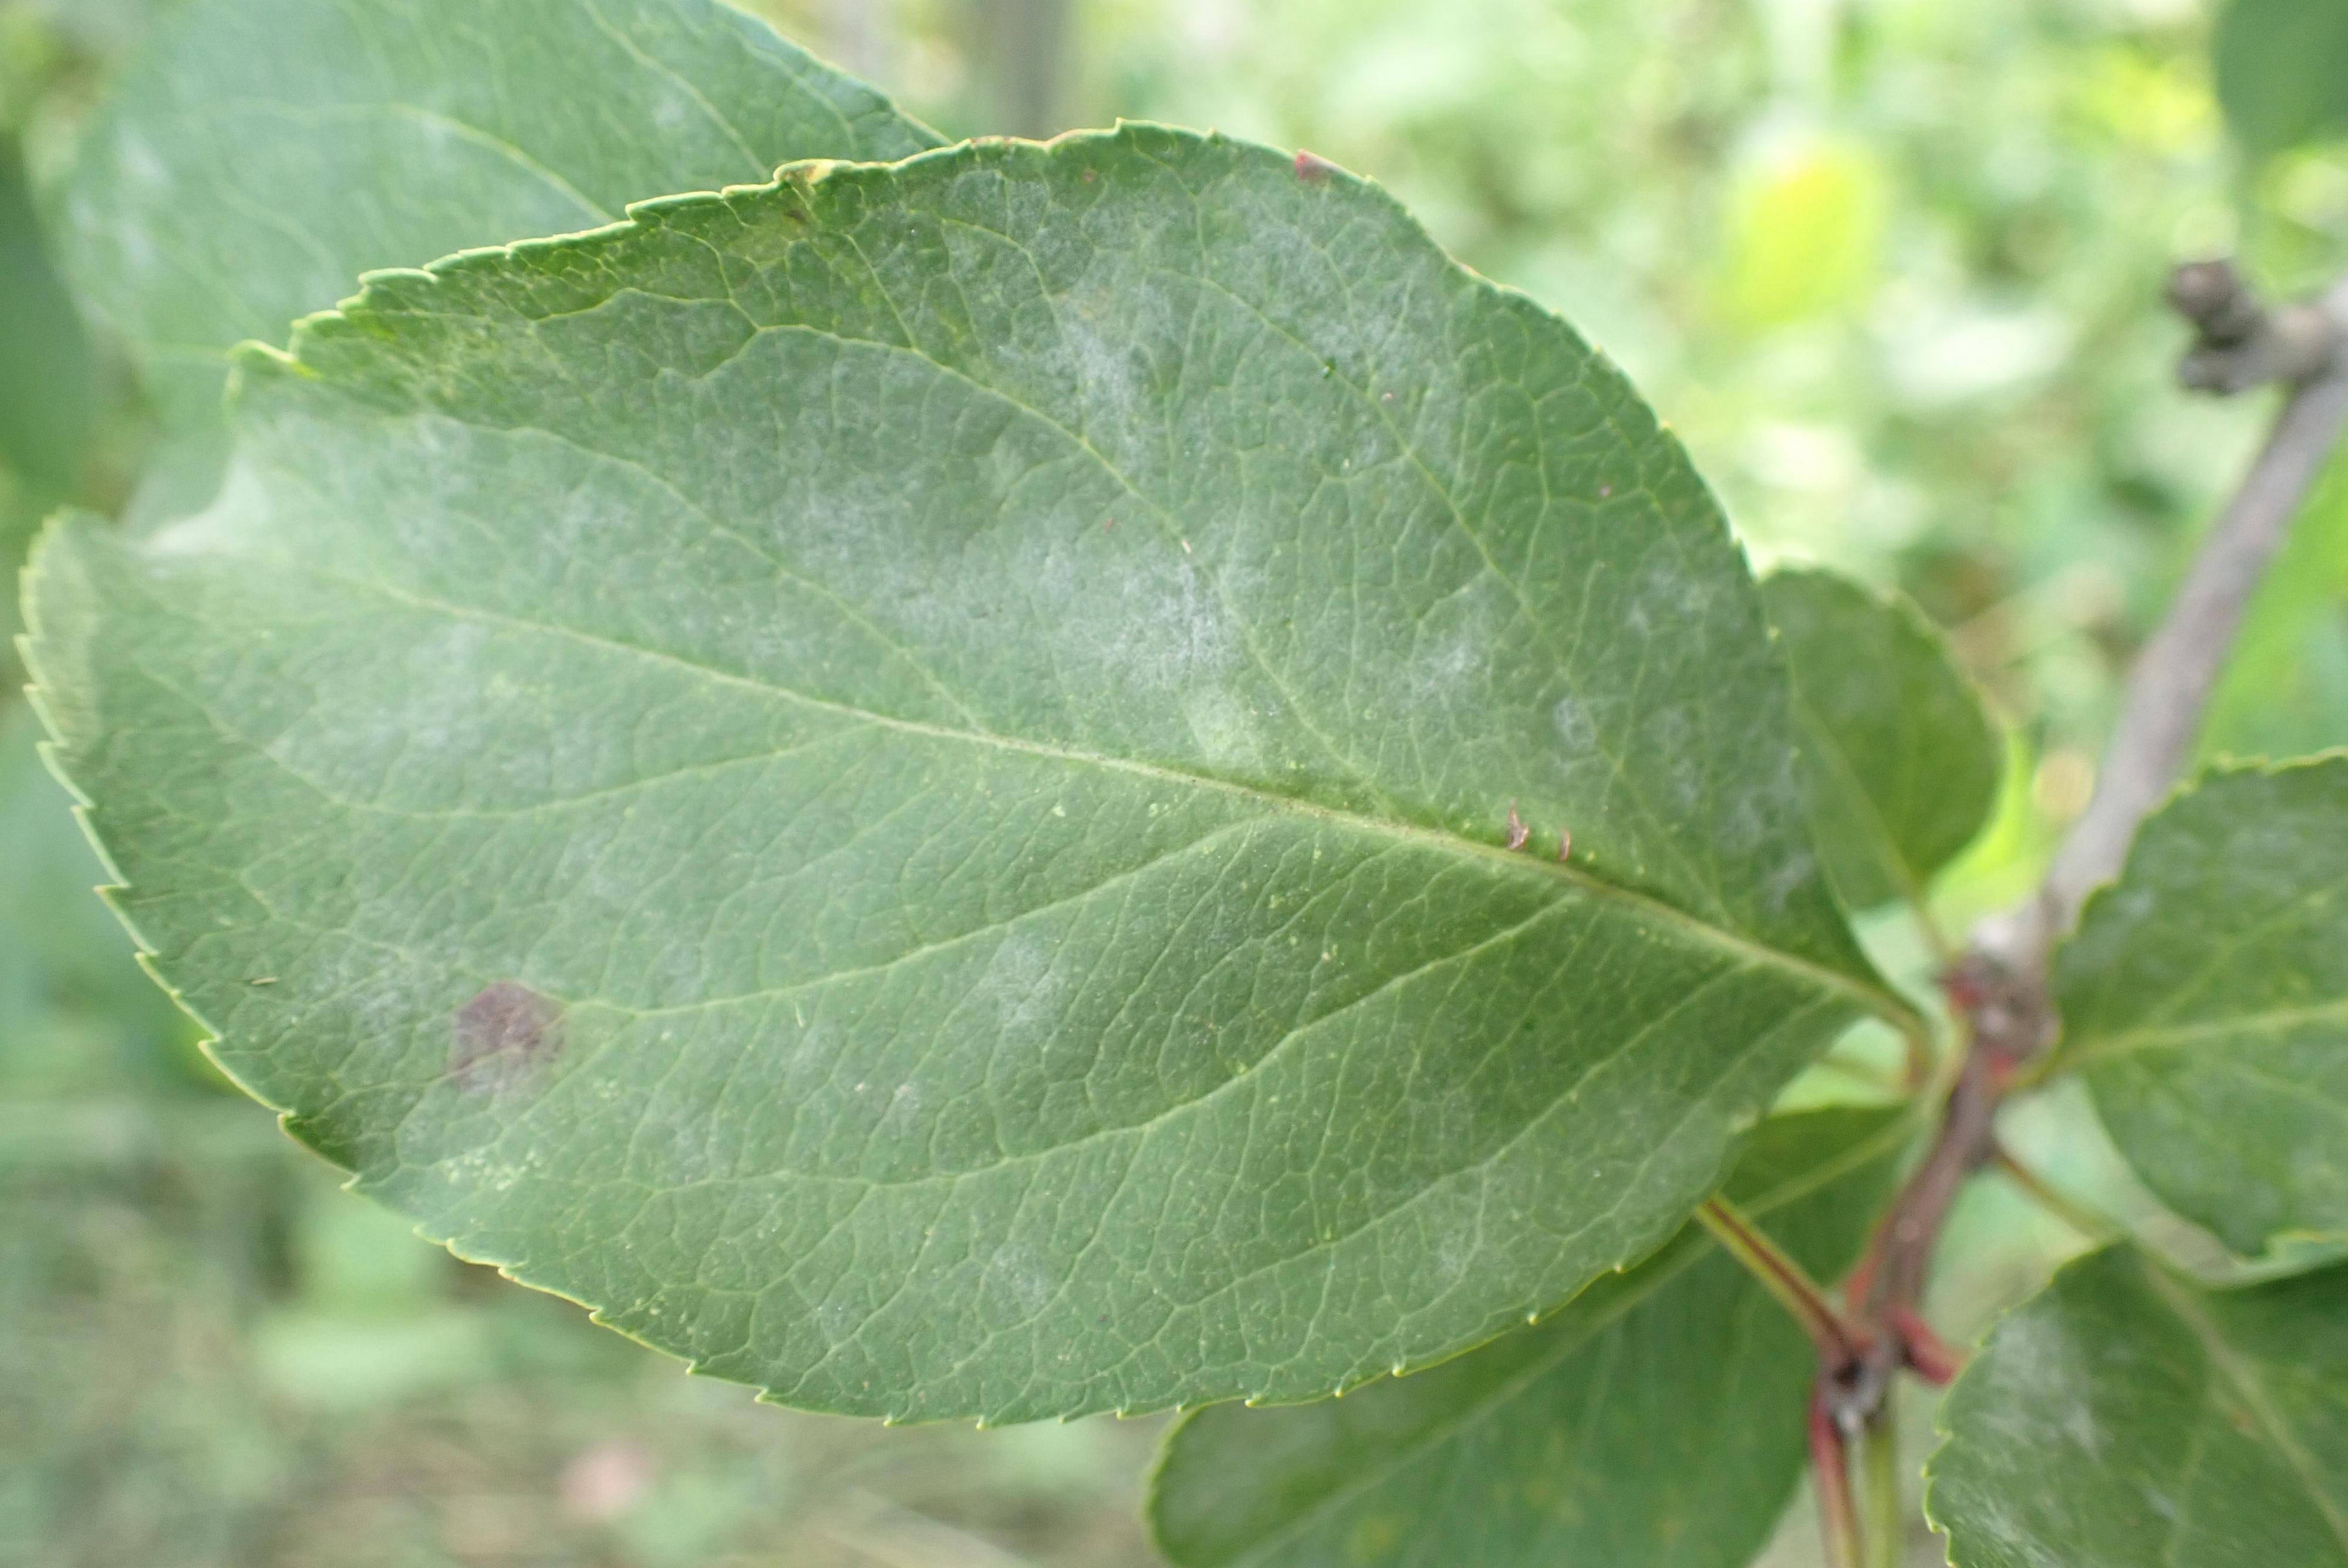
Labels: powdery_mildew, complex